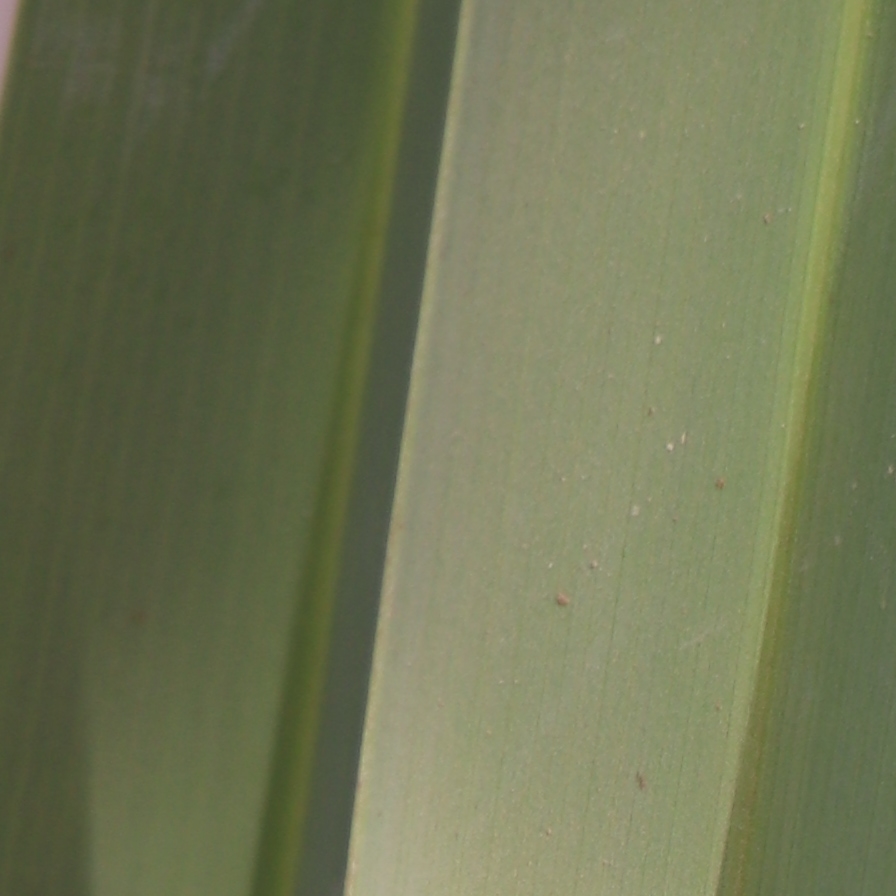
Label: Healthy